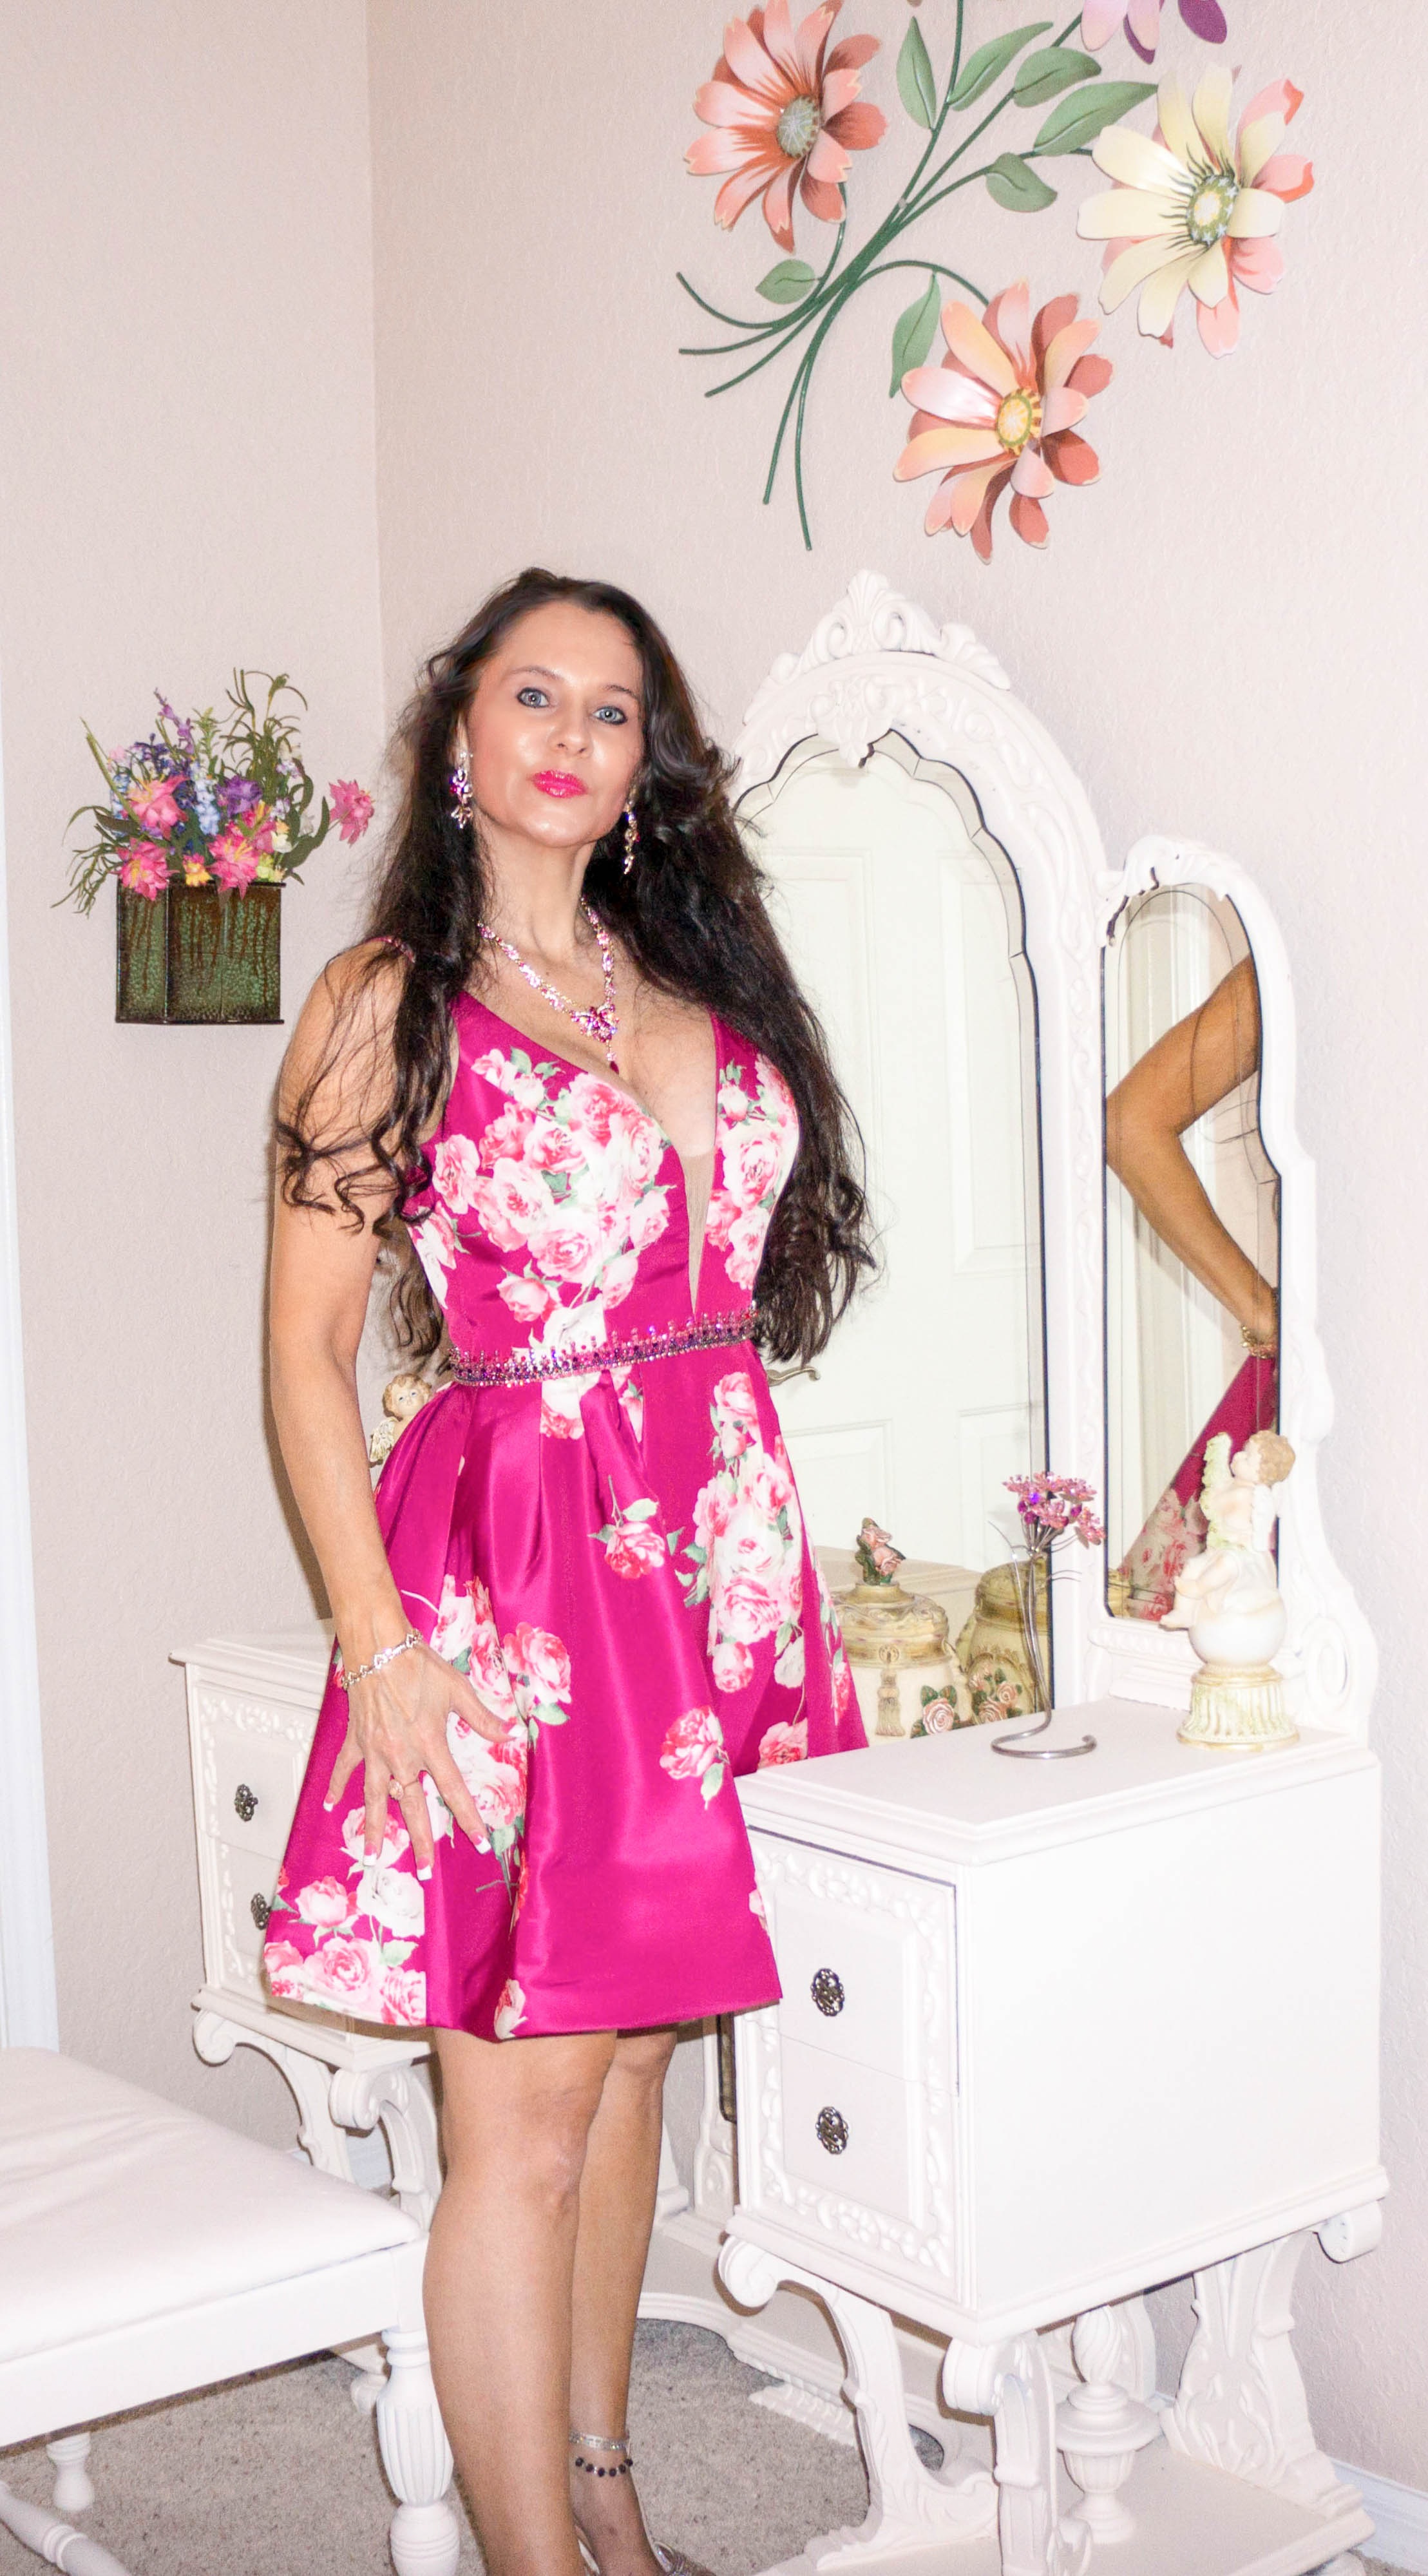
person, people, woman, hair, white, female, portrait, spring, fashion, clothing, pink, health, smiling, smile, makeup, cheerful, face, dress, happy, happiness, women, selfie, joy, sexy, self portrait, hourglass, gown, adult, photo shoot, smiling woman, sherri hill design, cocktail dress